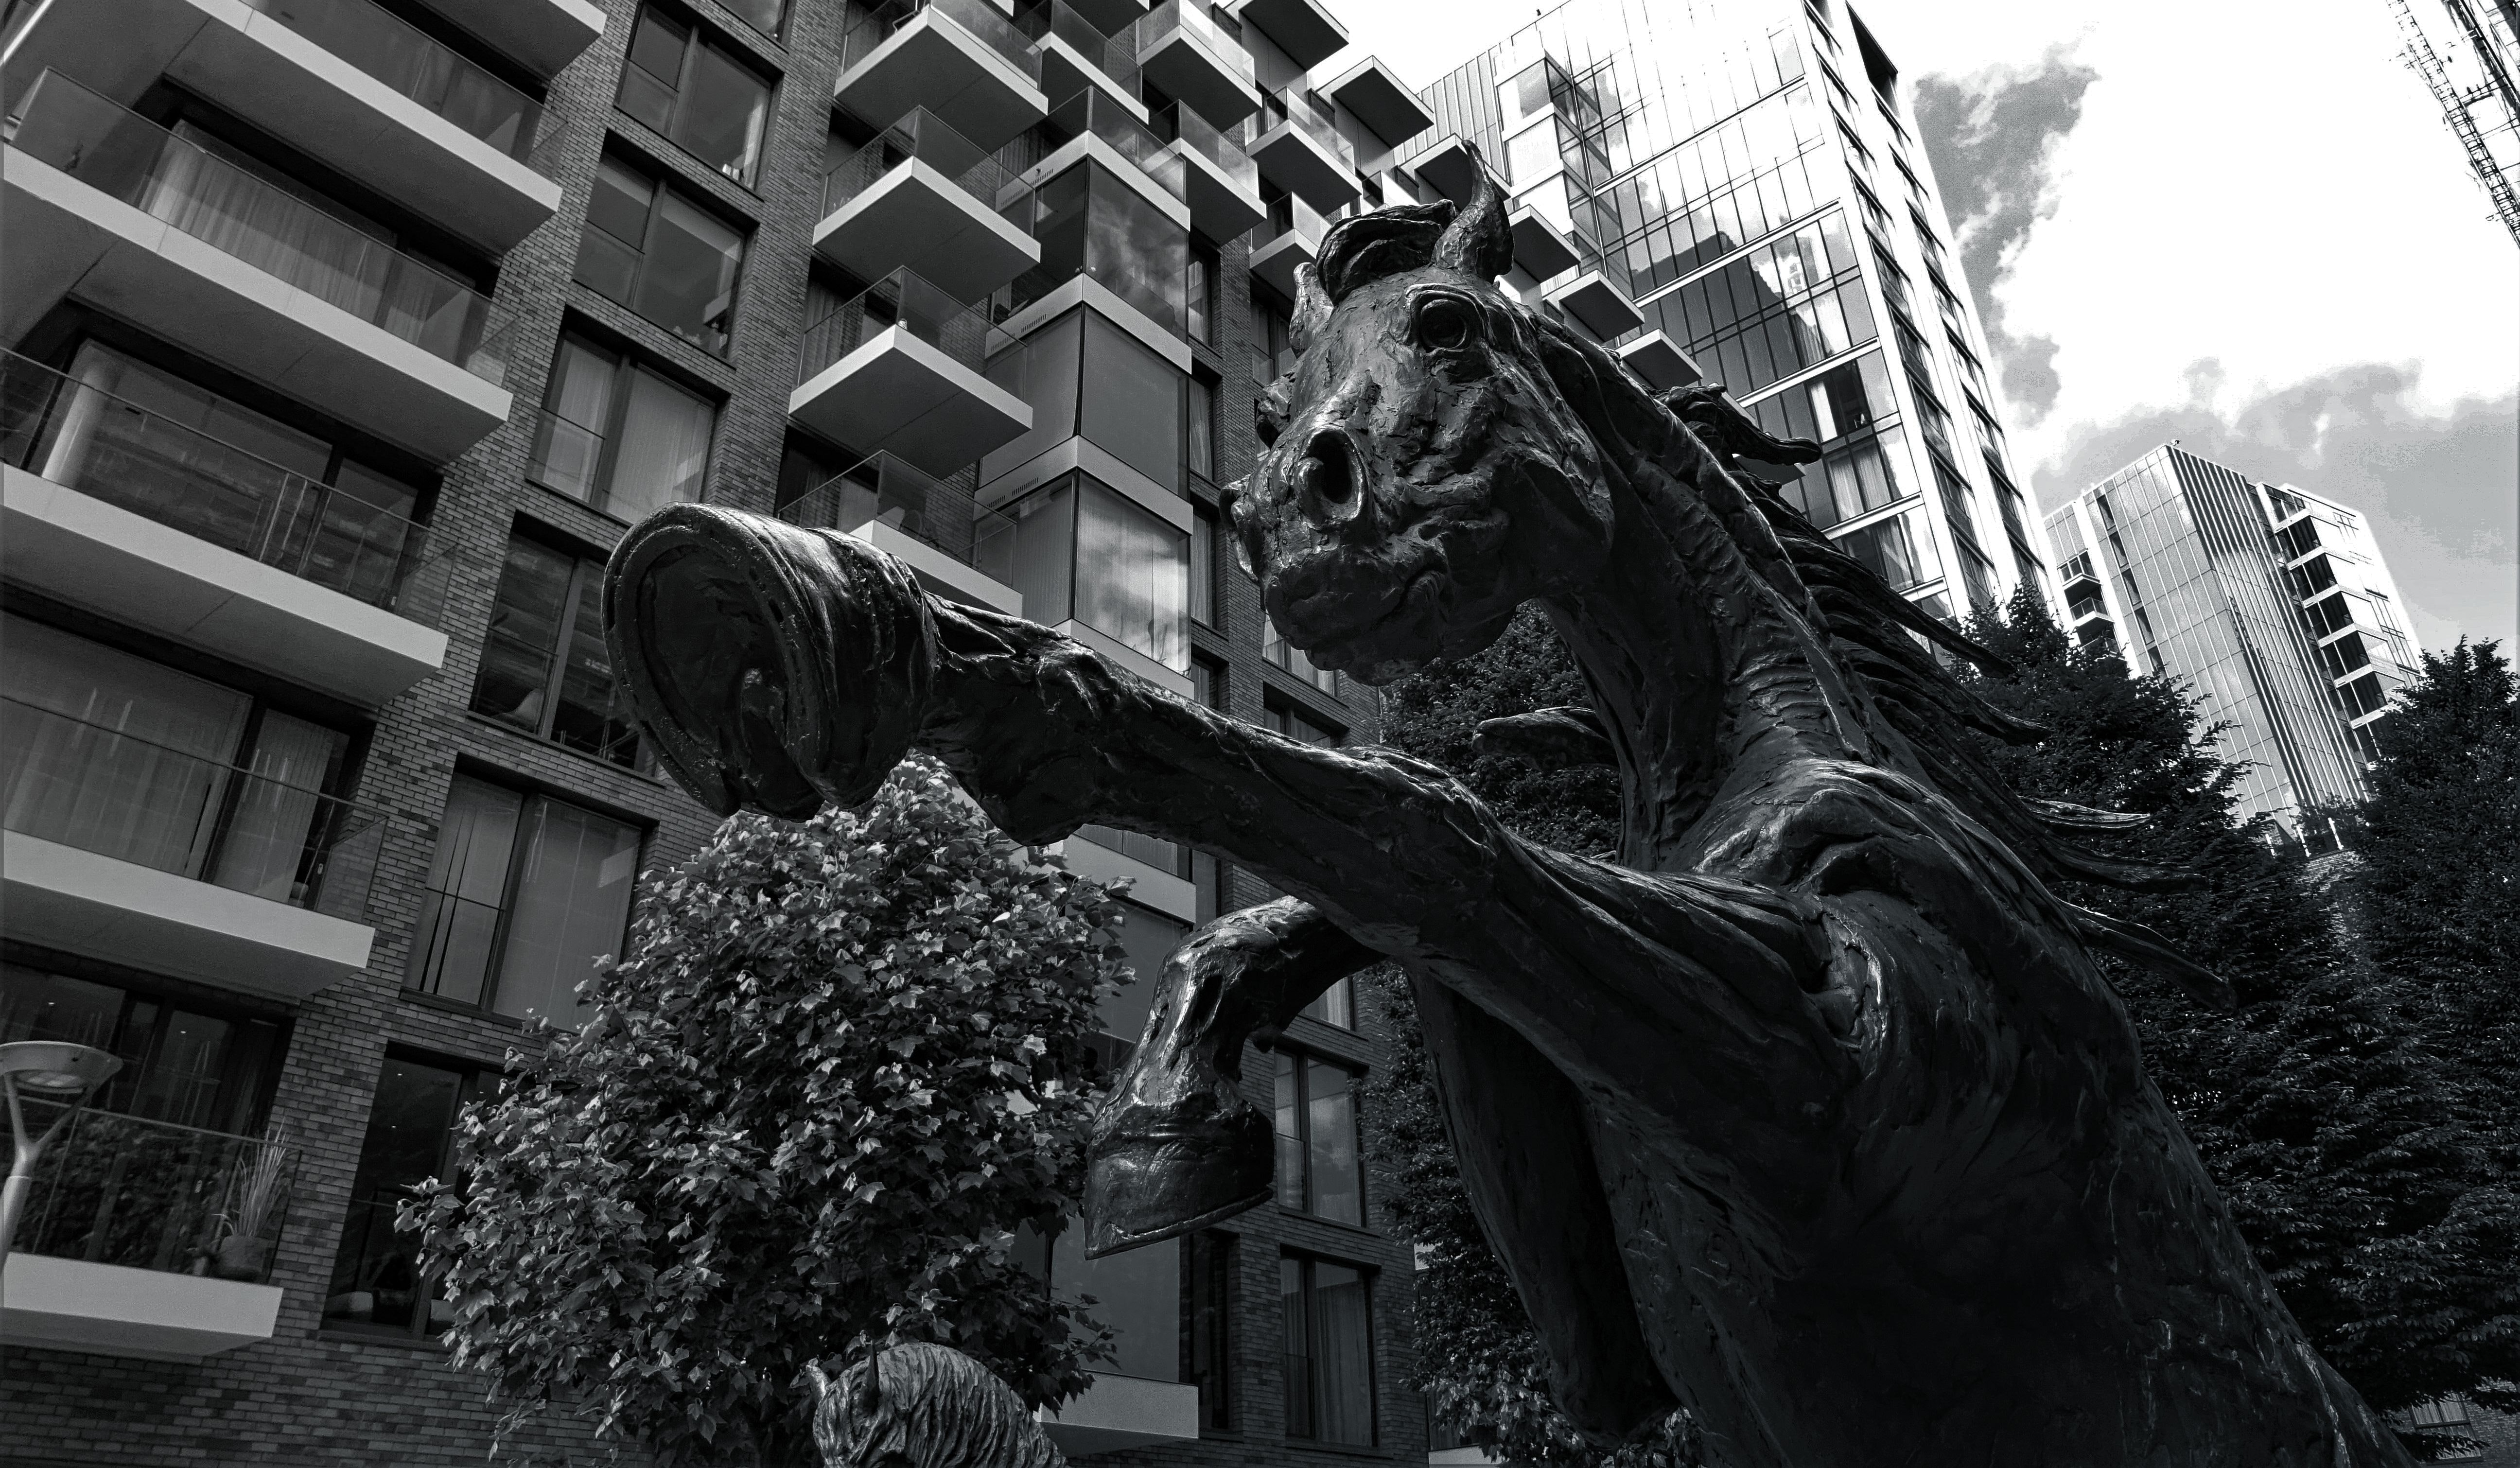
black, monochrome, black and white, statue, architecture, snapshot, monochrome photography, sculpture, tree, urban area, photography, building, neighbourhood, street, art, facade, plant, style, monument, city, metropolis, house, world